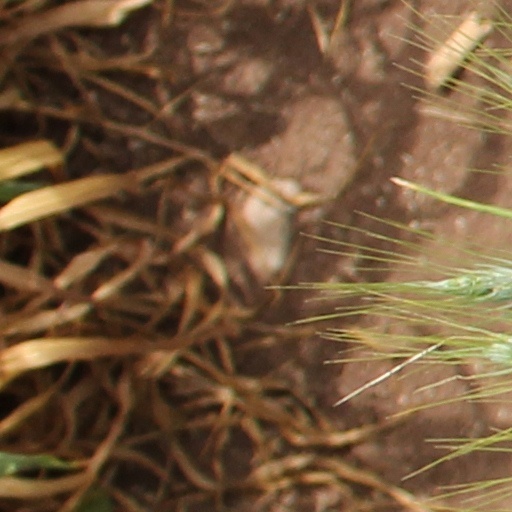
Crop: wheat